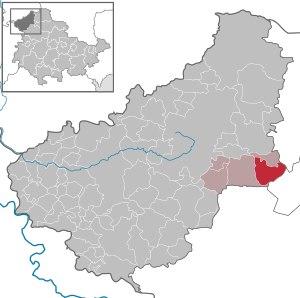
Deuna est une commune allemande située dans l'arrondissement d'Eichsfeld en Thuringe.